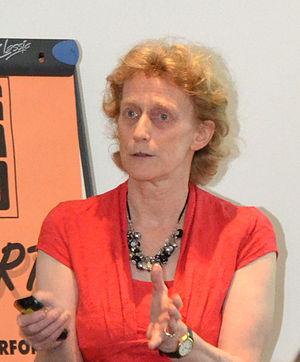
Athene Donald, née le 15 mai 1953, est une chimiste et physicienne britannique. Elle est professeure de physique expérimentale et doyenne du département de physique de l'université de Cambridge.